Darwyn Cooke

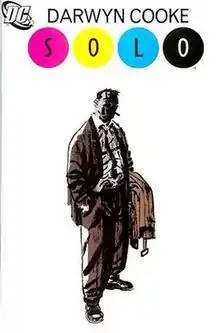
"Solo" #5 (Aug. 2005), featuring Slam Bradley. Cover art by Cooke.

In 2004, Cooke also contributed to DC's artist-centric anthology project "Solo". His issue (#5, Aug. 2005) featured several different stories in different styles with a framing sequence featuring Slam Bradley, and was originally intended by Cooke to be his final mainstream comic before other palatable DC projects pulled him back. In 2006, "Solo" #5 won an Eisner Award for "Best Single Issue."